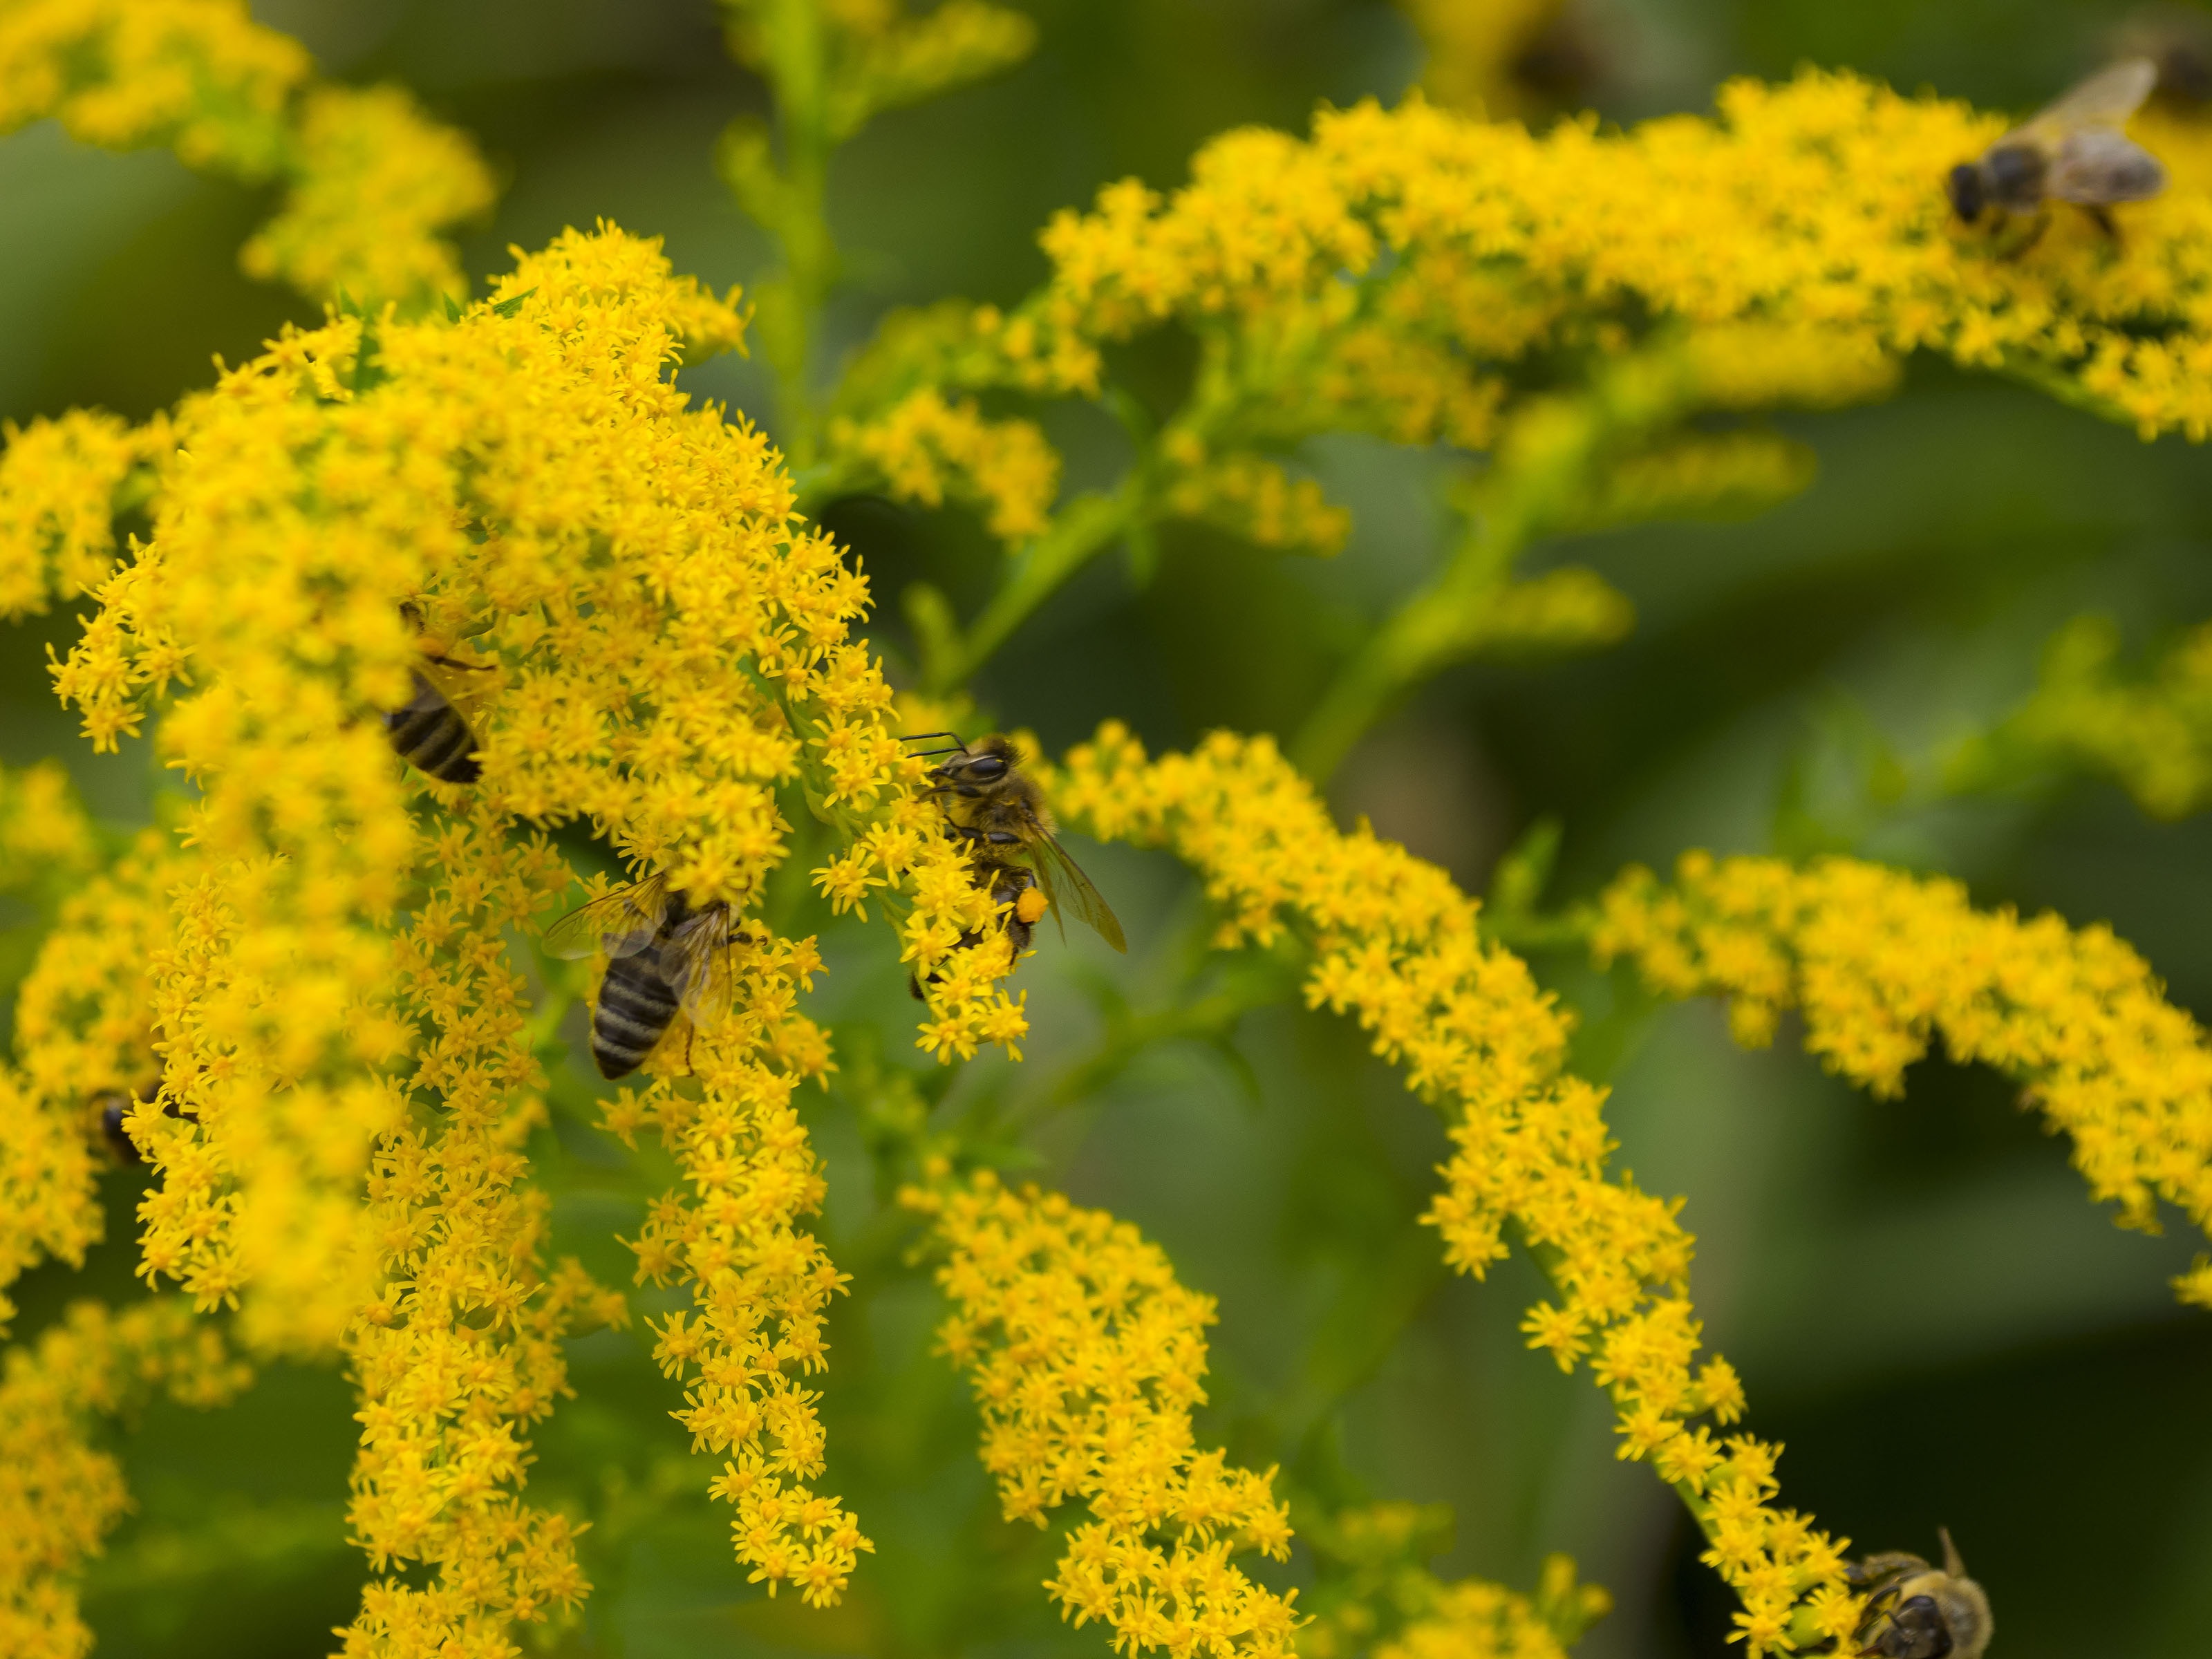
nature, blossom, plant, flower, honey, pollen, food, herb, produce, vegetable, yellow, flora, rapeseed, shrub, insects, foraging, mimosa, mustard, brassica, bees, forage, macro photography, flowering plant, honey bee, pollinator, beekeeping, apis mellifera, foragers, land plant, mustard plant